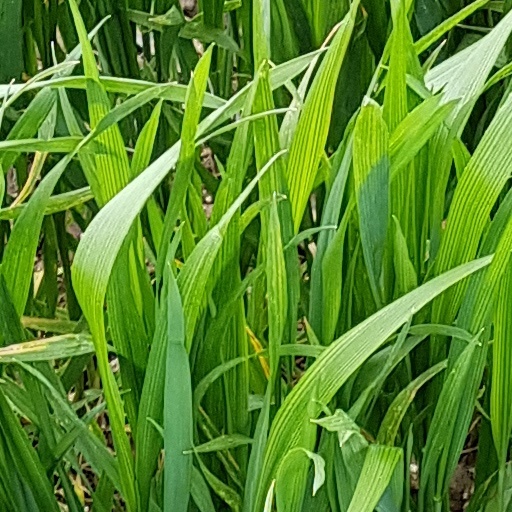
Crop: wheat